Politics of the United States

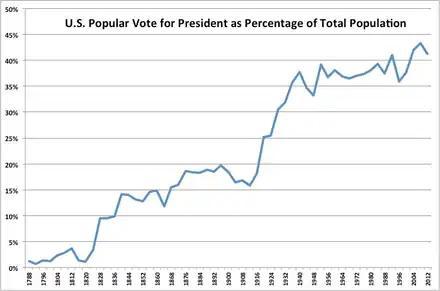
U.S. presidential election popular vote totals as a percentage of the total U.S. population grew from 1-2% in the first American elections to over 40% by the 21st century. Note the surge in 1828 (extension of suffrage to non-property-owning white men), the drop from 1890 to 1910 (when Southern states disenfranchised most African Americans and many poor whites), and another surge in 1920 (extension of suffrage to women).

In pre-colonial and post-revolutionary American times, voters went to the polls and publicly stated which candidate they supported, rather than voting secretly, which was considered "cowardly" and "underhanded". Originally, state laws required voters to be property owners, but "by the time Andrew Jackson was elected President, in 1828, nearly all white men could vote".